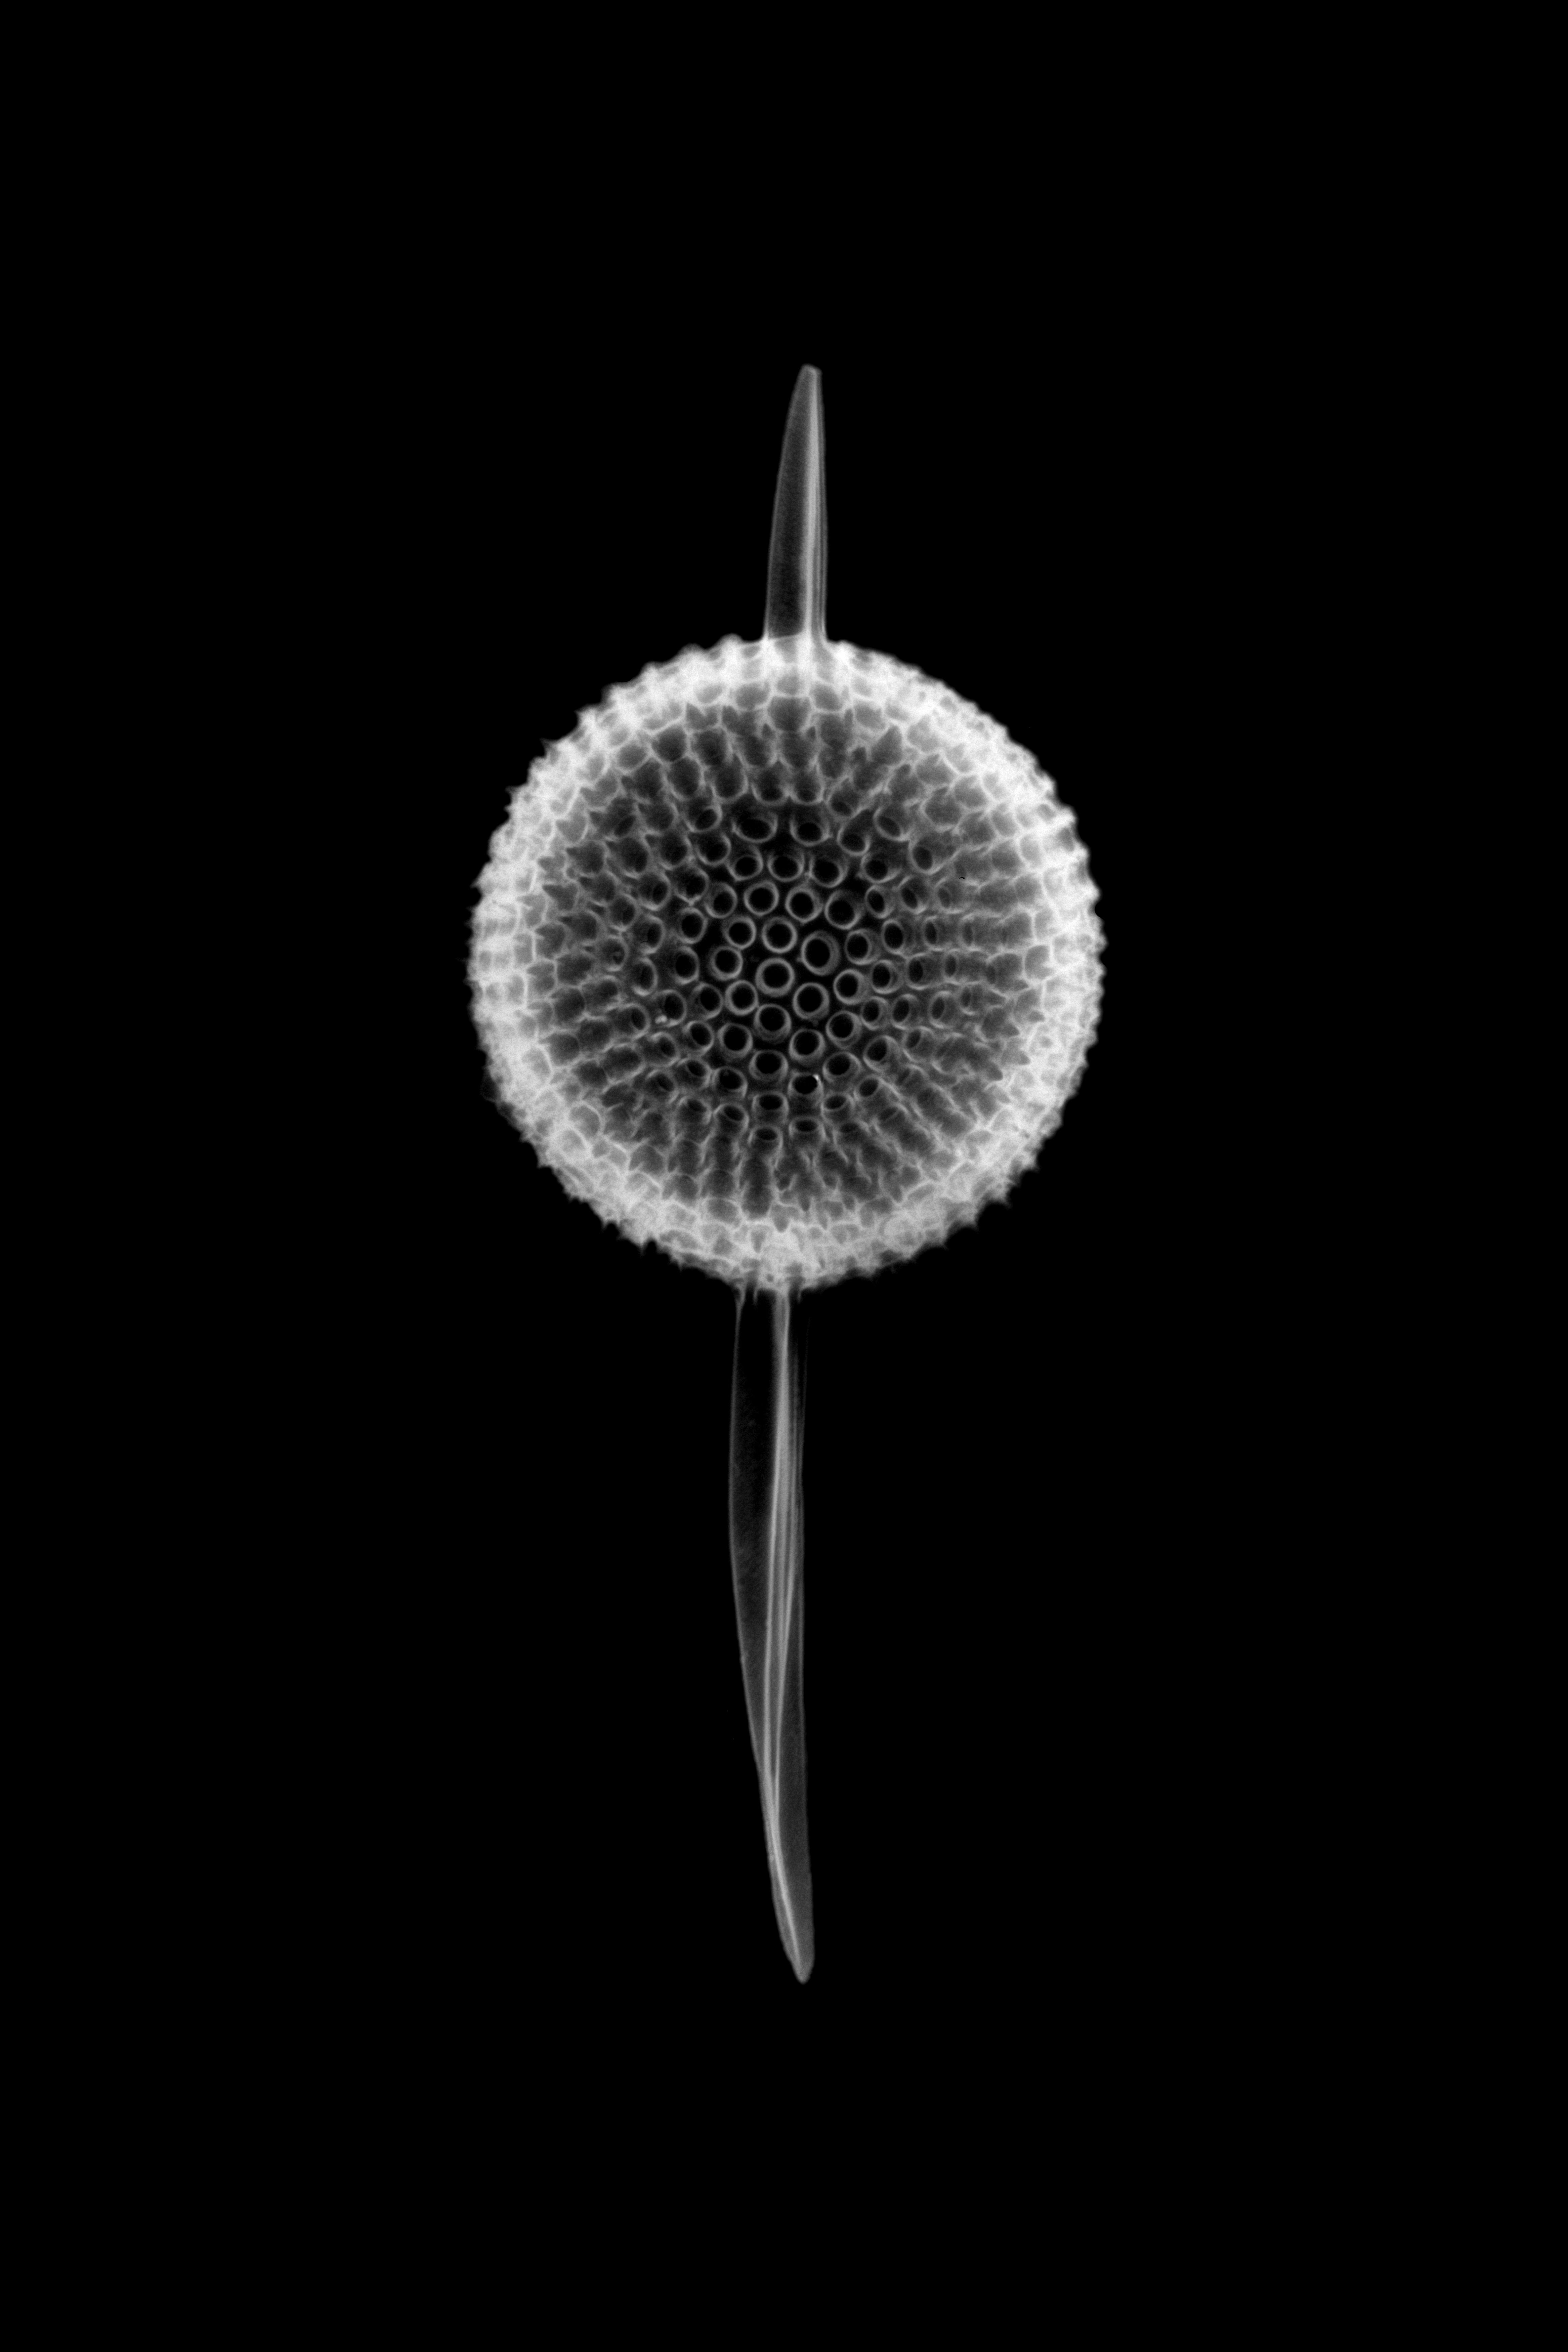
nature, black and white, flower, micro, lighting, marine, light fixture, mikro, meer, natur, skeleton, fossil, radiolaria, radiolarian, radiolarians, strahlentierchen, protist, protists, protisten, einzeller, unicellular, protozoa, protozoen, protozoe, fossile, plankton, mikroskop, mikrofotografie, mikrofoto, microscop, microphotography, einfarbig, skelett, radiolarie, salzwasser, photomicroscopy, photomicro, monochrome photography